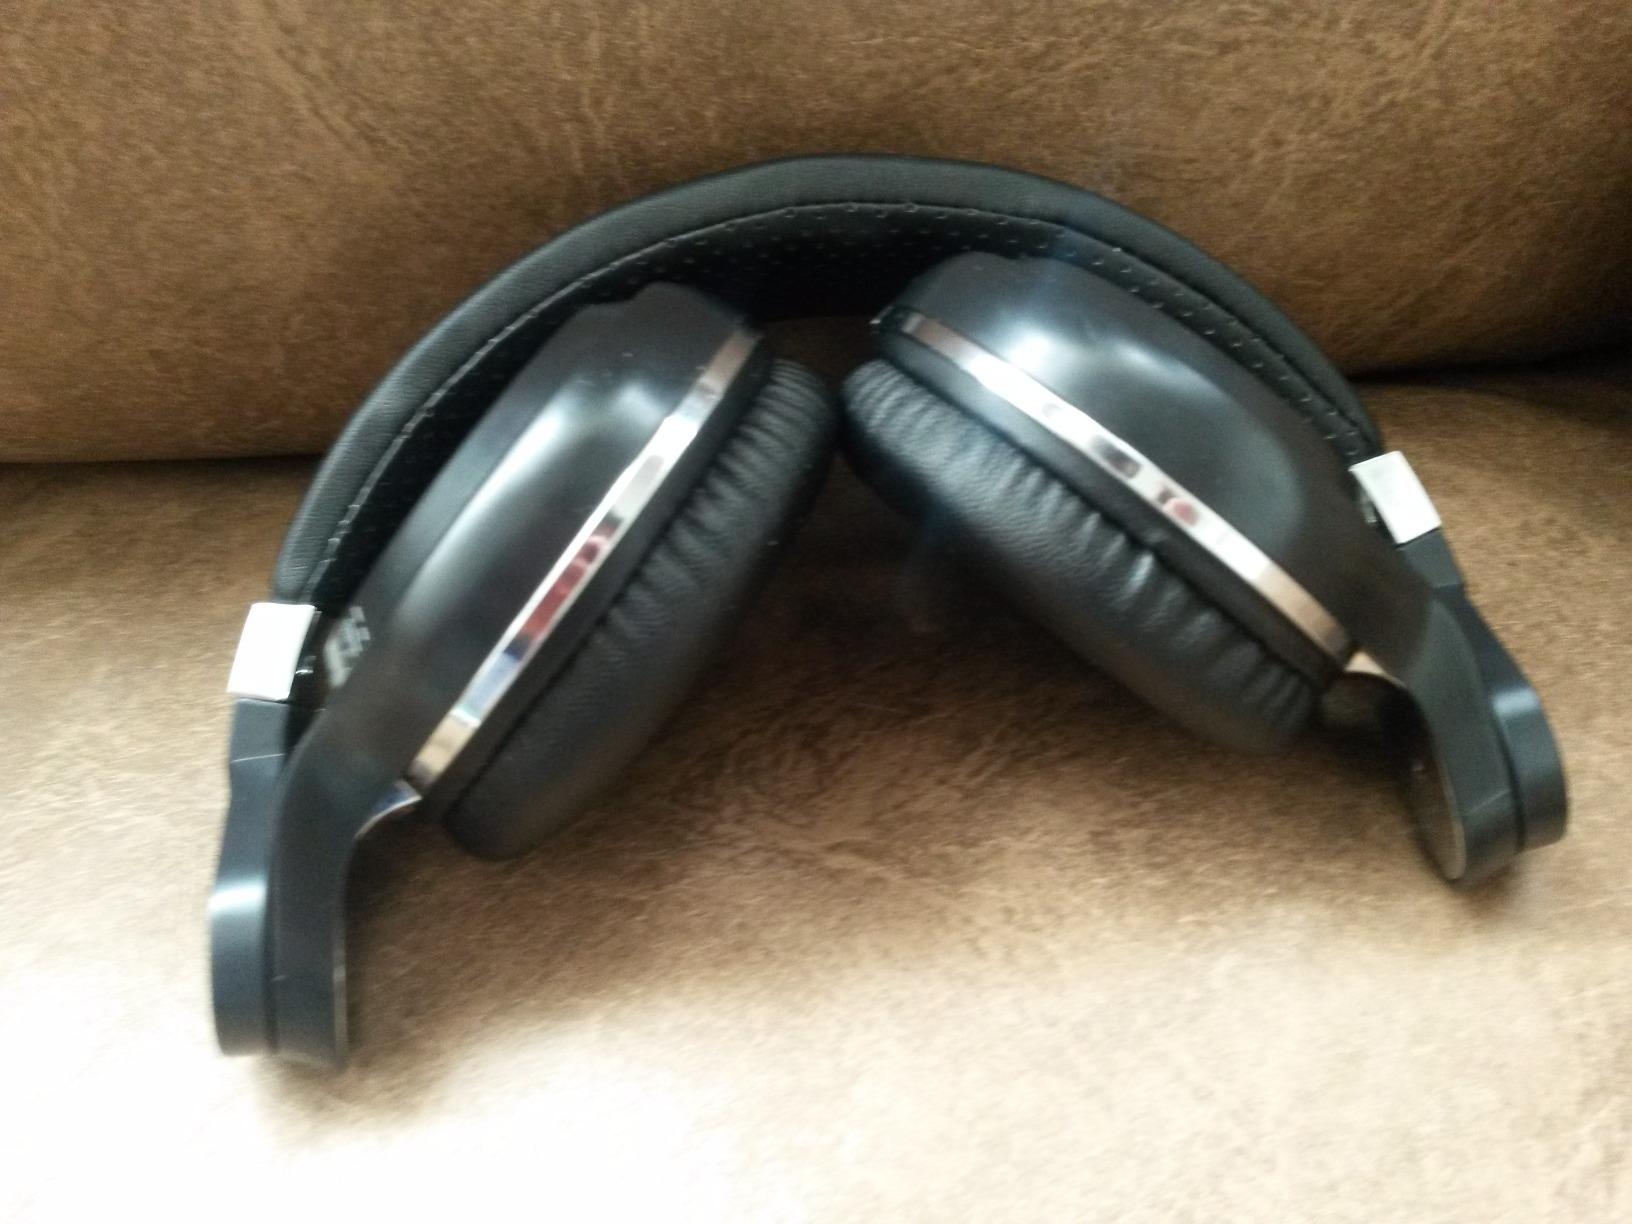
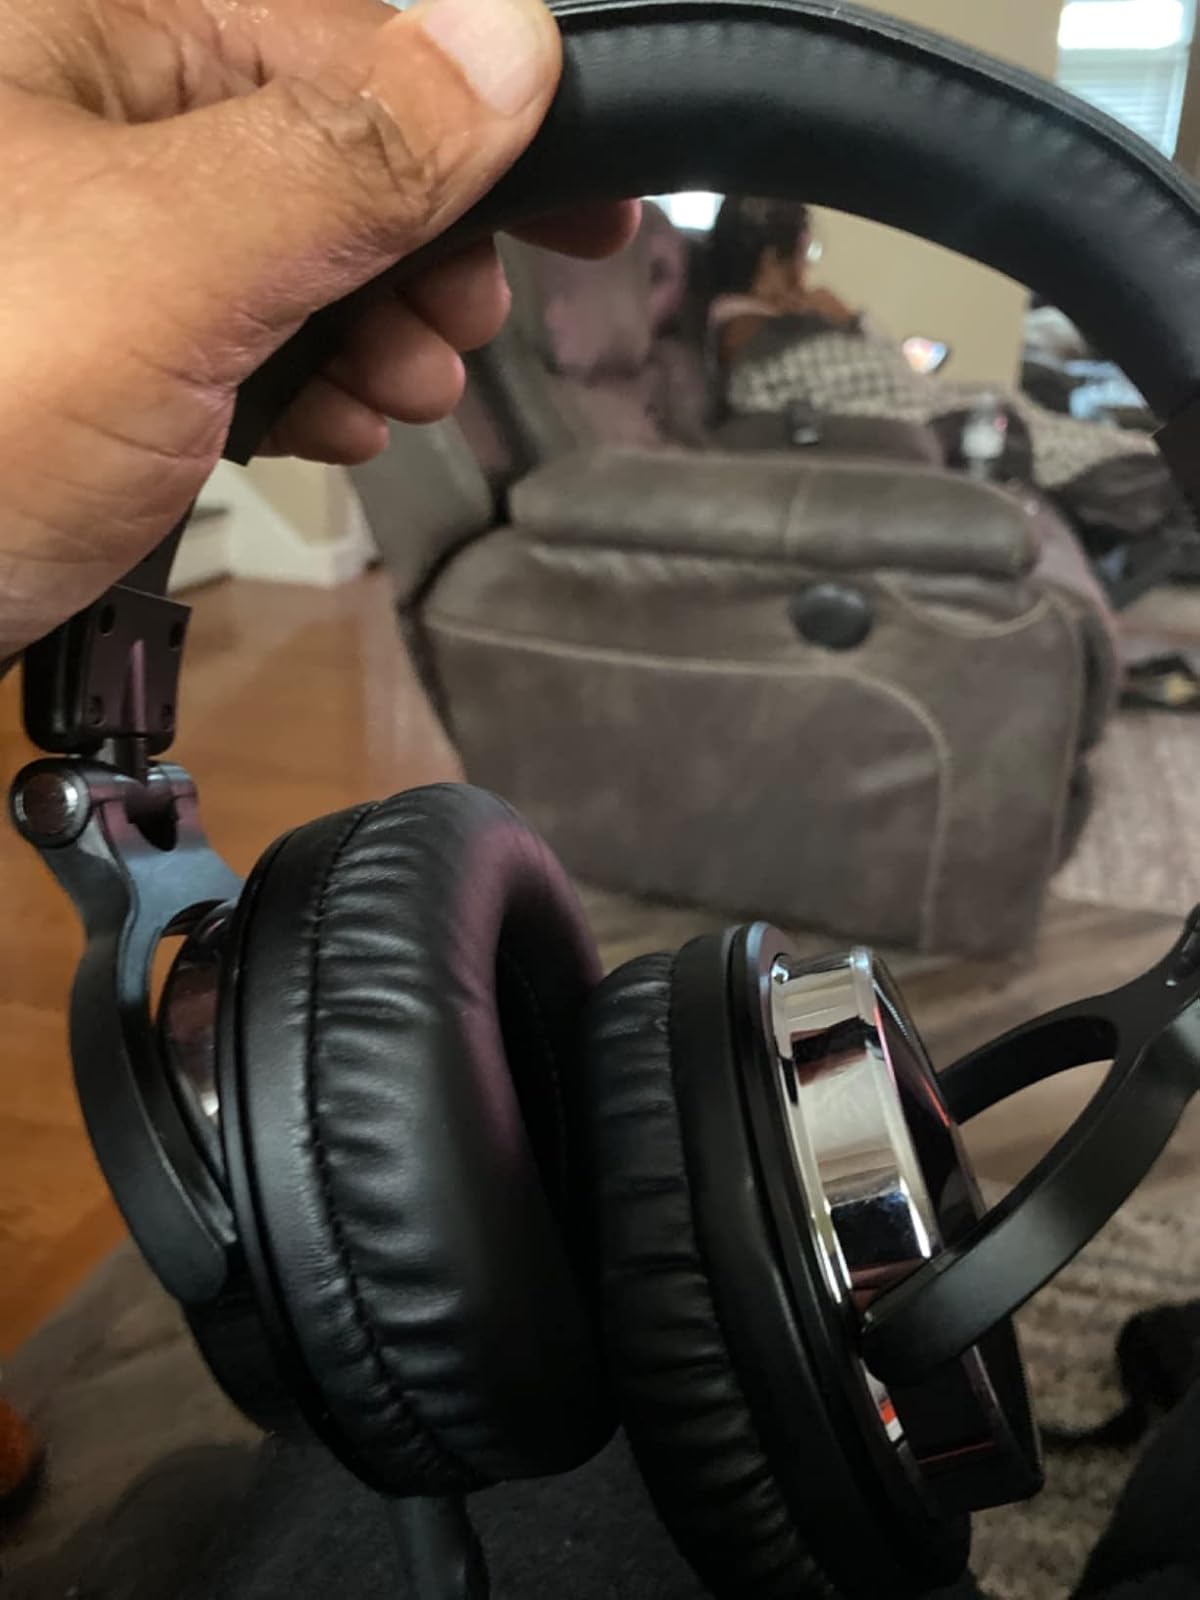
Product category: headphones
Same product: no